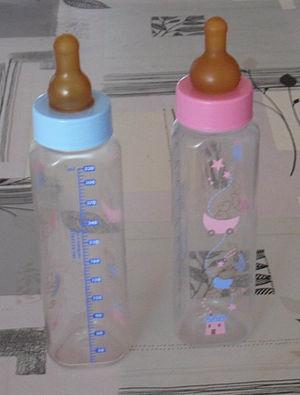
Le biberon, ou bouteille en Suisse, est un ustensile utilisé pour l'allaitement artificiel. Il se présente aujourd'hui sous la forme d'un flacon gradué de contenance réduite muni d'une tétine. Depuis son invention, le biberon a connu une multitude d’améliorations, d’innovations, certaines malheureuses, d’autres essentielles.